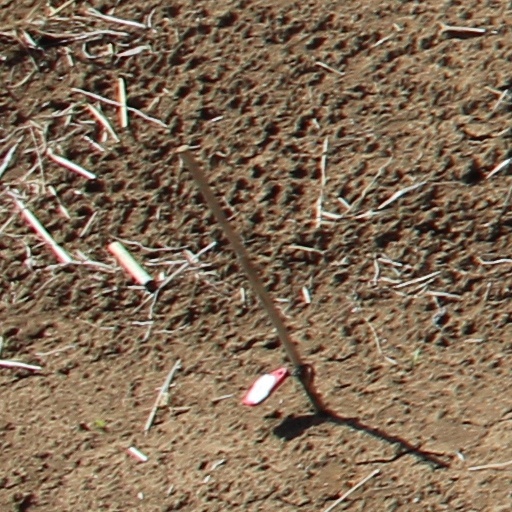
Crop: wheat